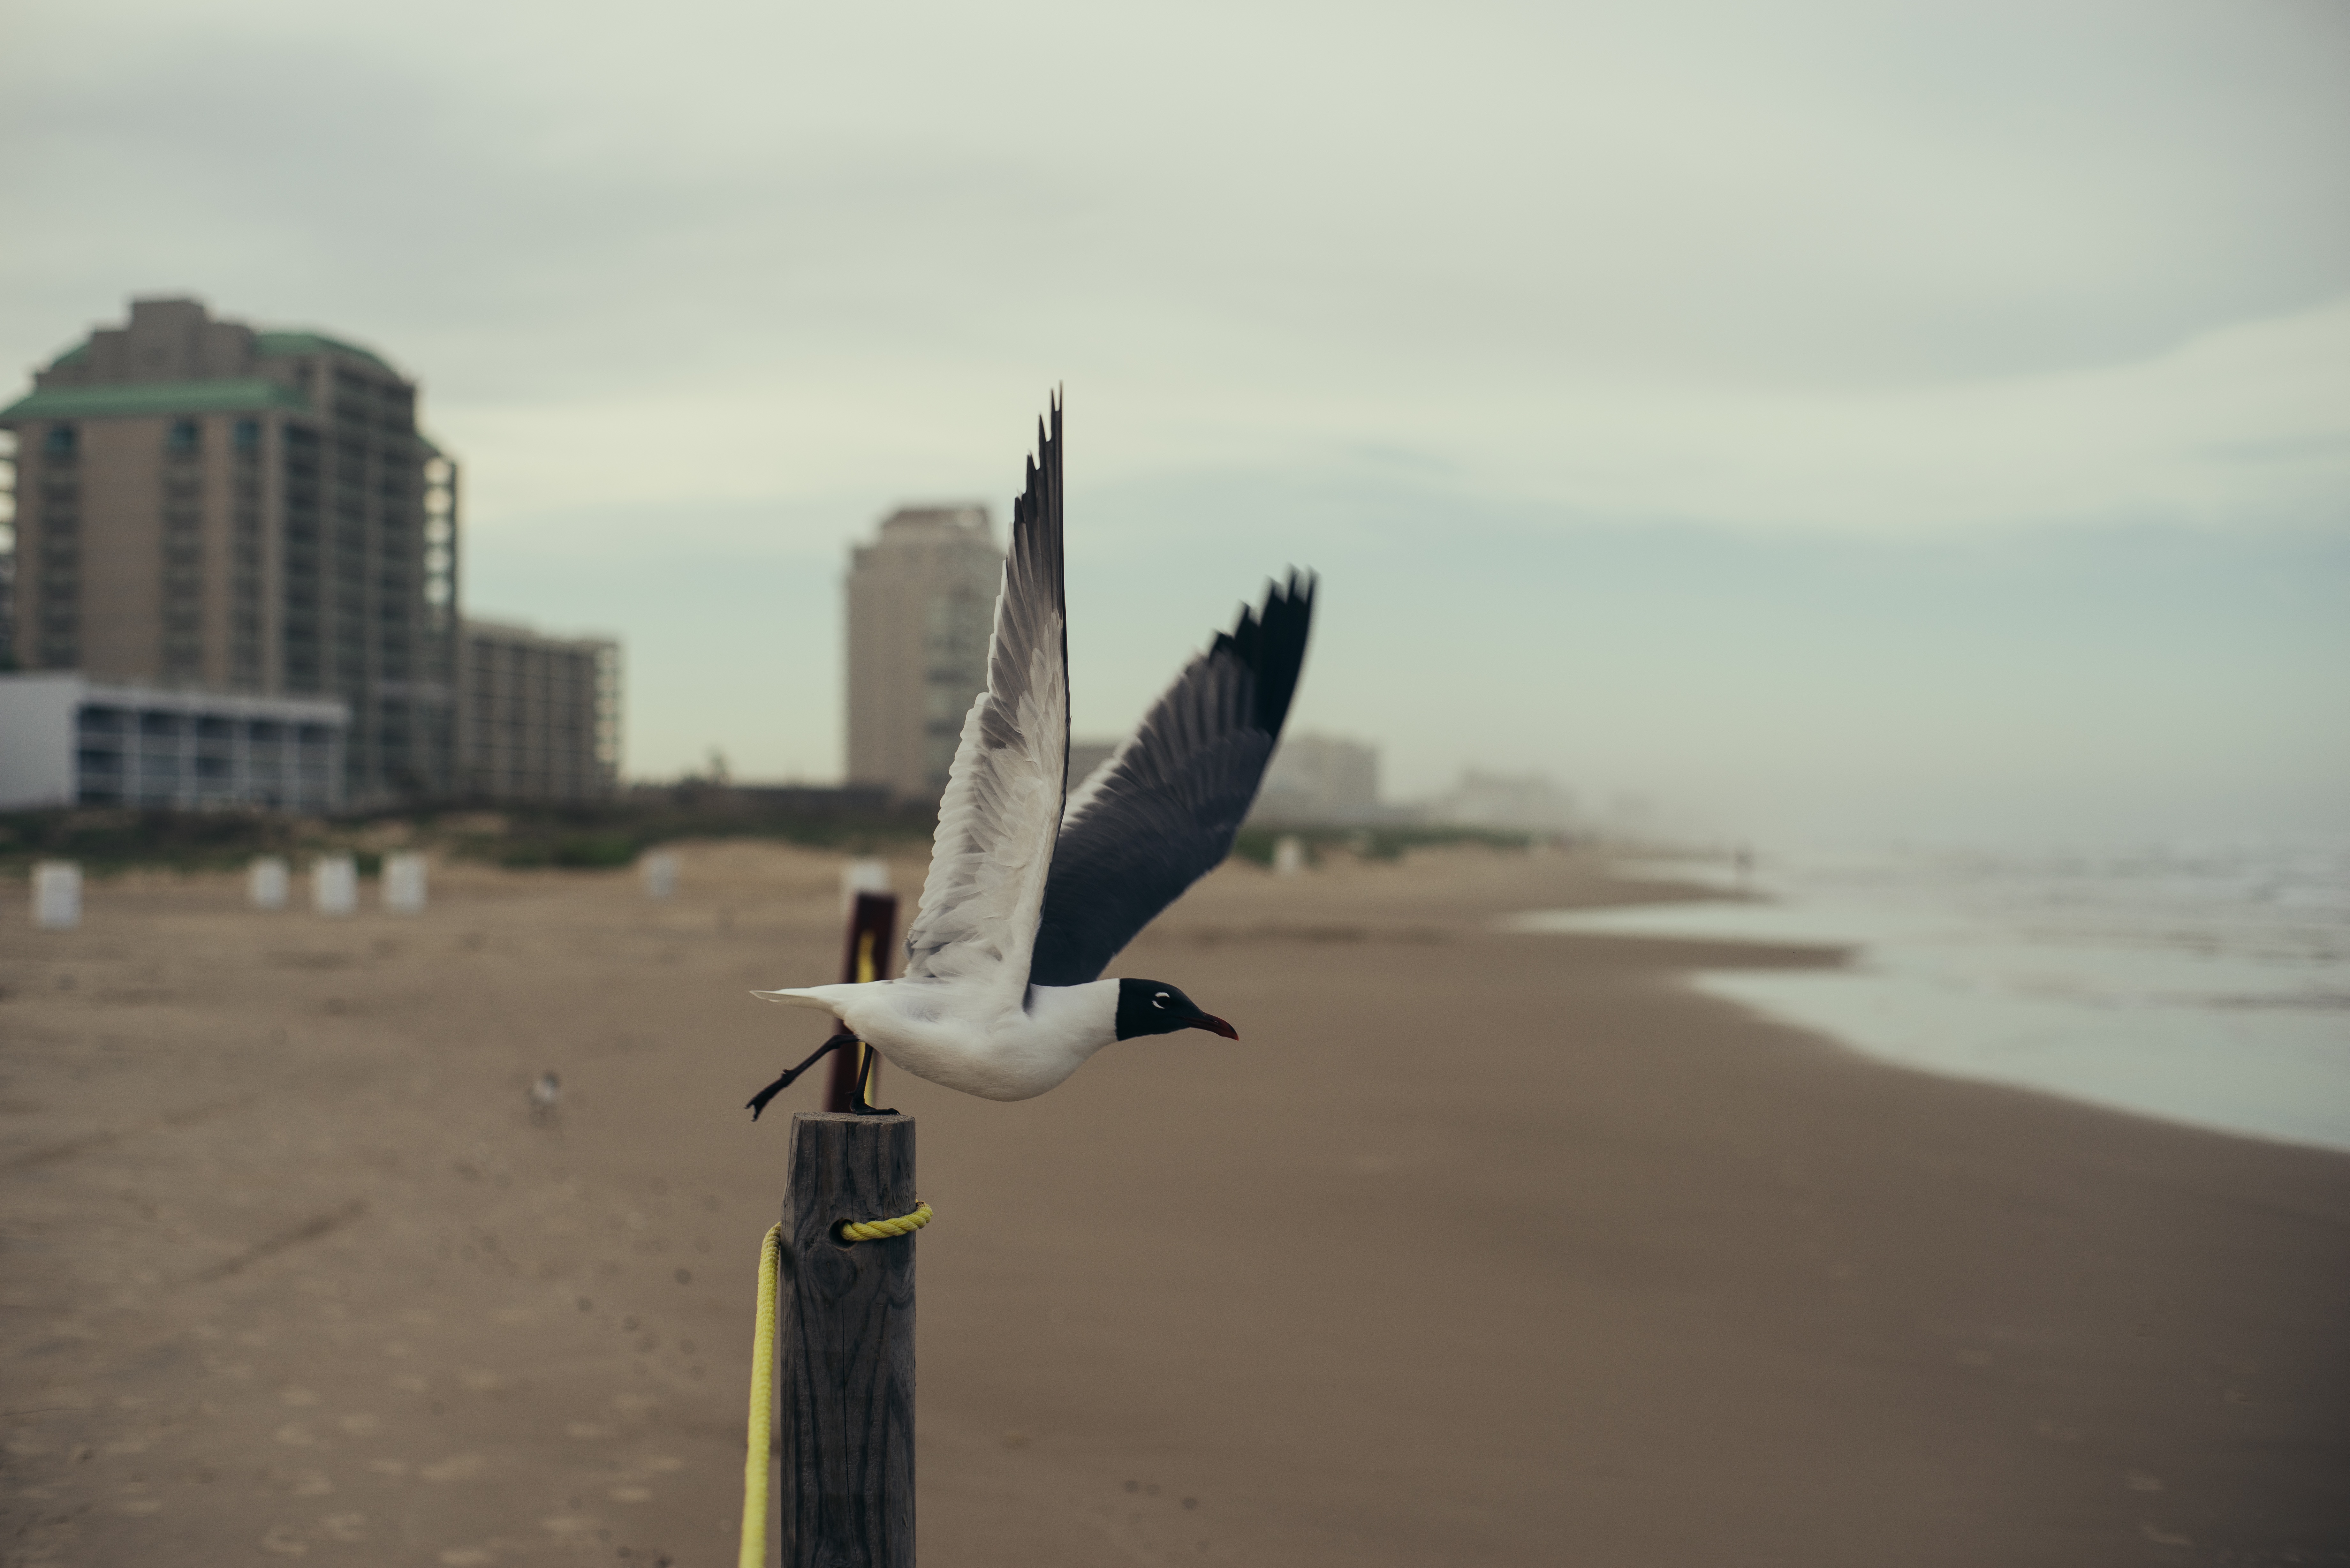
beach, sea, coast, bird, wing, wind, seabird, vehicle, gull, flight, charadriiformes